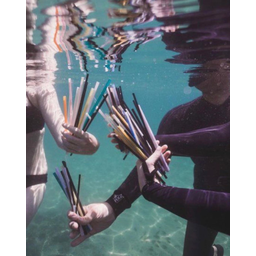
Label: plastic